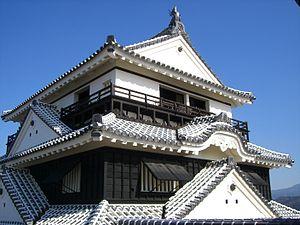
Les cent châteaux japonais remarquables est une liste dressée en 2006 par la Fondation des châteaux japonais sur des critères d'importance culturelle, historique et de signification régionale.